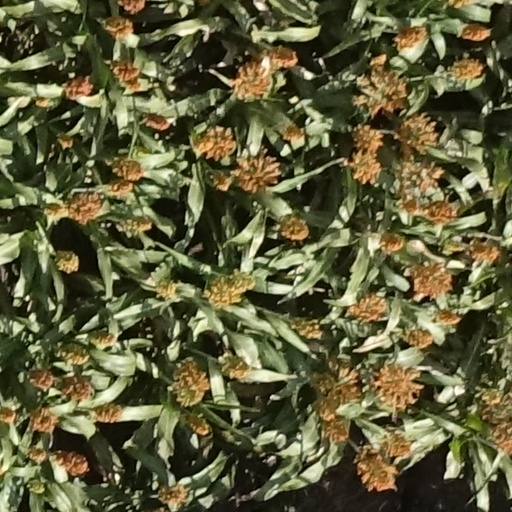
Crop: sorghum